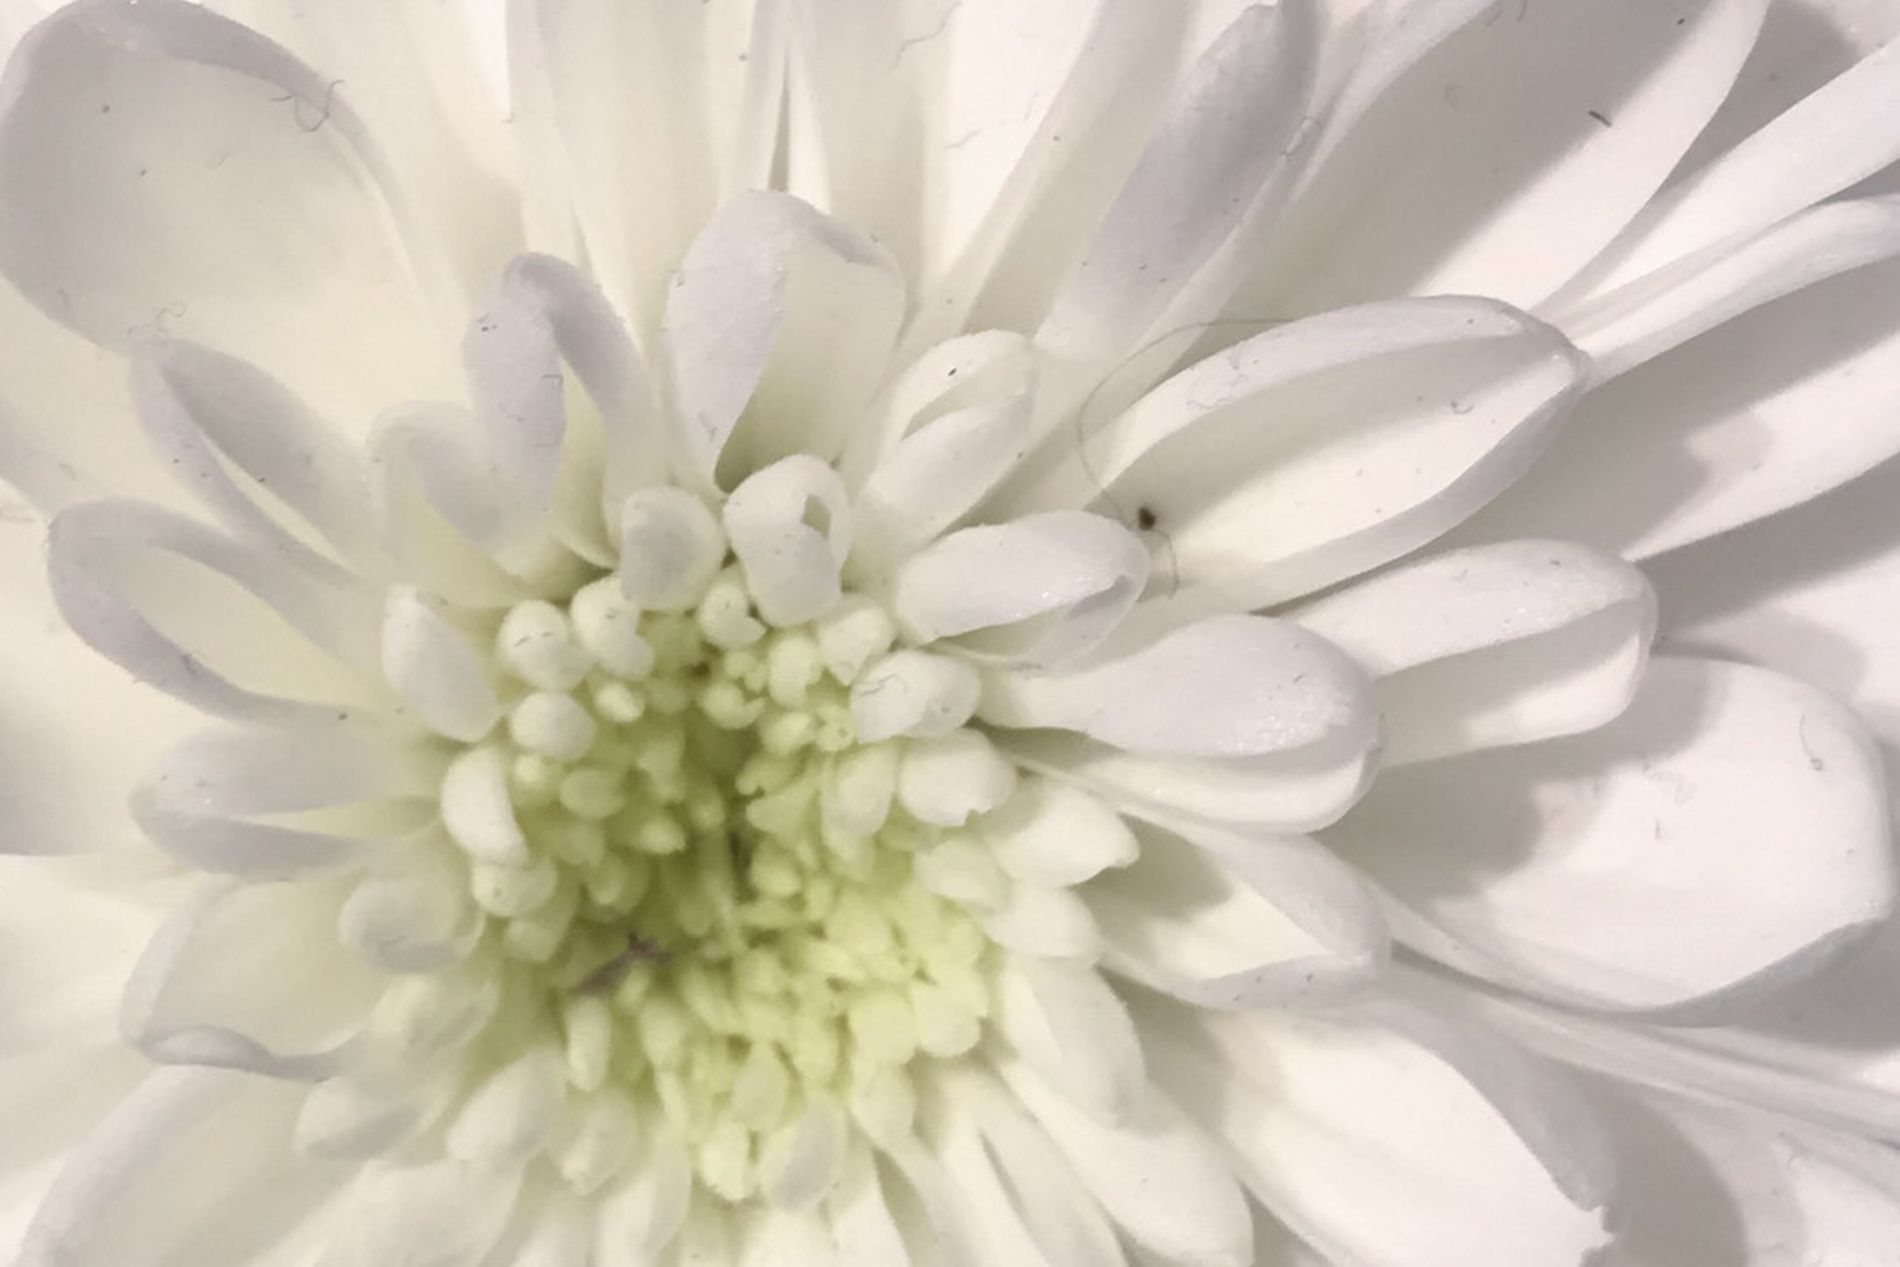
White Chrysanthemum Flower
A pure white chrysanthemum flower with neatly arranged petals in a natural and elegant formation
A high angle shot shows a full chrysanthemum flower consisting of layered petals arranged in a circular outward pattern from the center. The white color palette gives the mood of purity and relaxation.
Labels: Flower, Petal, Plant, Dahlia, Daisy, Medication, Pill, Anther, White, Pollen, Anemone, Carnation
Camera: Apple iPhone 7 Plus
Lens: iPhone 7 Plus back dual camera 3.99mm f/1.8
Aperture: F1.8
Exposure: 1/50 sec
ISO: 20
Focal length: 4.0 mm